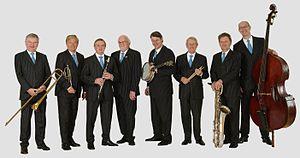
Dutch Swing College Band est un groupe de jazz néerlandais.